The Problem of Thor Bridge

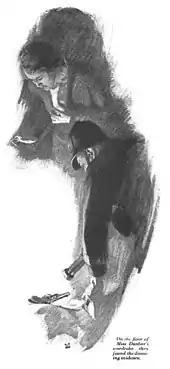
1922 illustration by G. Patrick Nelson in "Hearst's International"

Neil Gibson, the Gold King and former senator from "some Western state", approaches Sherlock Holmes to investigate the murder of his wife Maria in order to clear his children's governess, Grace Dunbar, of the crime. It soon emerges that Mr Gibson's marriage had been unhappy and he treated his wife very badly. He had fallen in love with her when he met her in Brazil, but soon realised they had nothing in common. He became attracted to Miss Dunbar; since he could not marry her, he had attempted to please her in other ways, such as trying to help people less fortunate than himself.